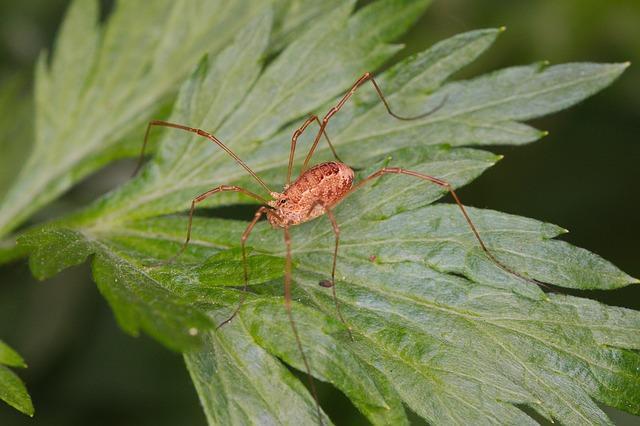
spider